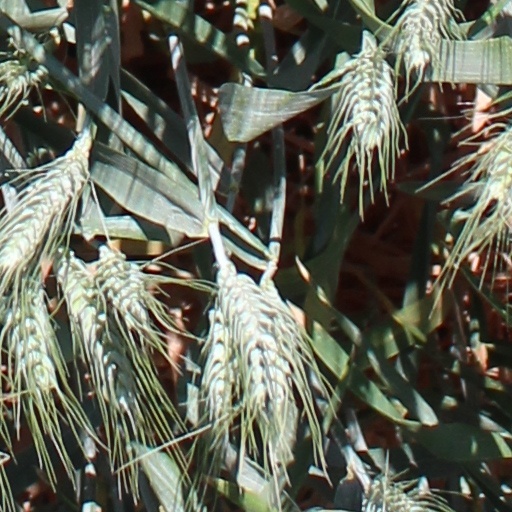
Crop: wheat